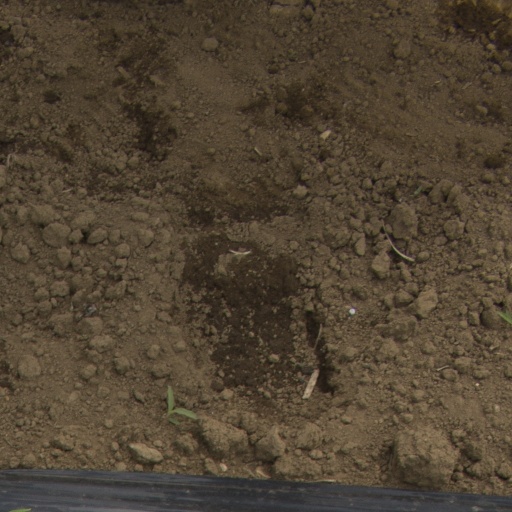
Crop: Jerusalem artichoke